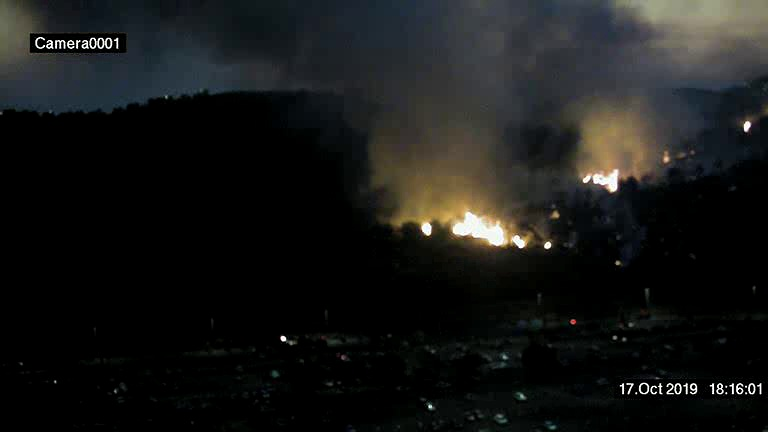
Fire: yes
Smoke: yes